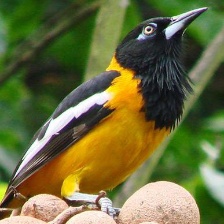
Species: VENEZUELIAN TROUPIAL
Scientific name: ICTERUS ICTERUS